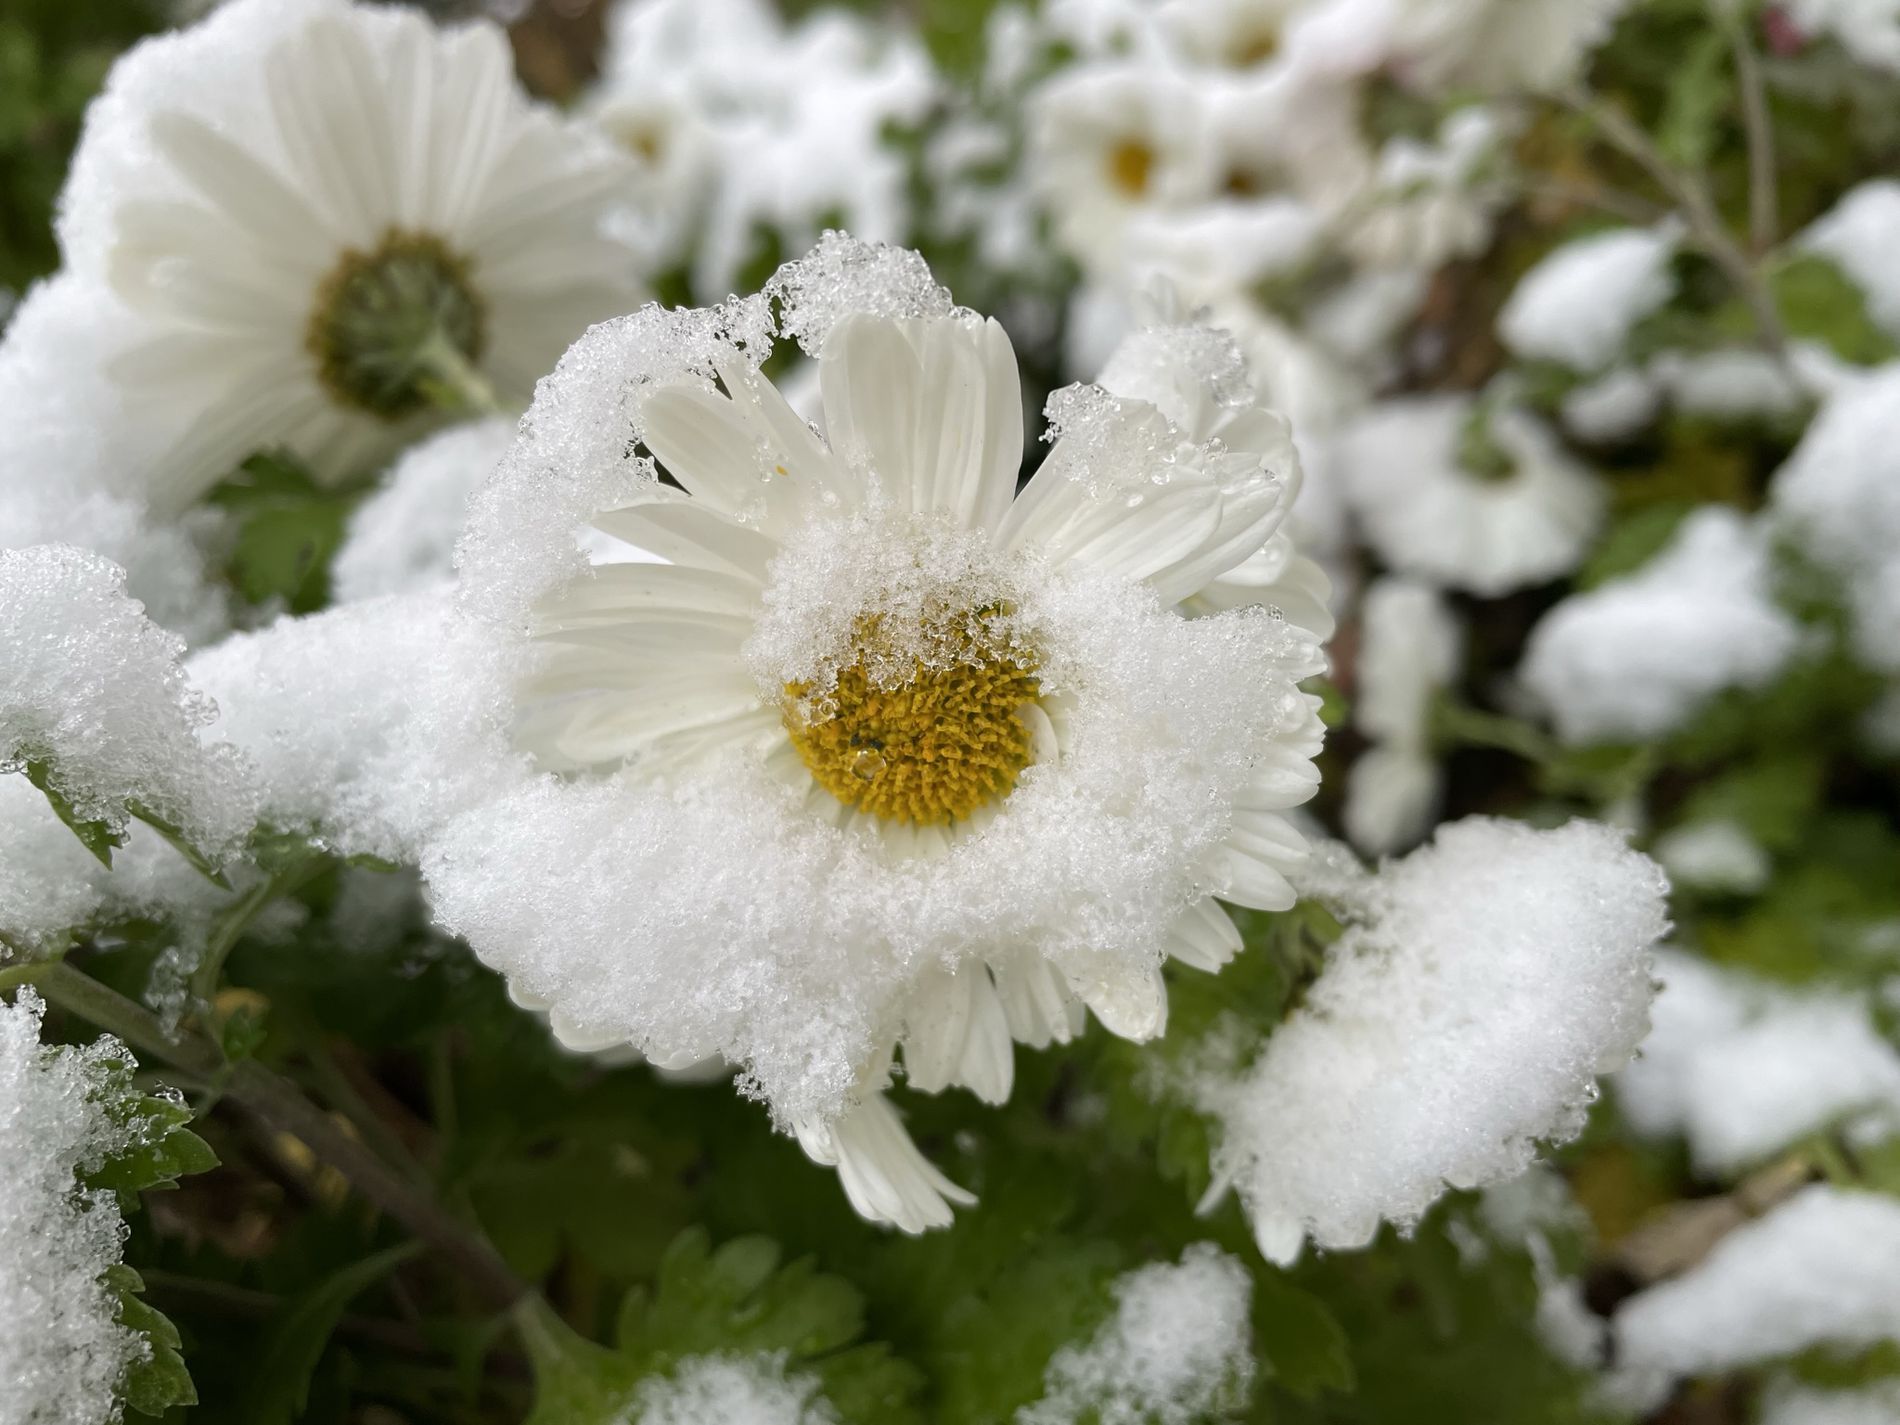
Snowy Daisy
The photo shows a daisy flower covered with some snow. The daisy has white petals and yellow pollen. The background is full of daisy flowers, but they are blurry.
The photo is taken at a close-up level, focusing on the daisy in the center, showing its white petals and pollen, and the snow that covers it. Other daisy flowers appear in the background in a blur. The color palette is soft, with white, yellow, and some green, making the photo feel quiet and calm. The lighting is likely natural during the day, but not on a sunny day.
Labels: Daisy, Flower, Plant, Anemone, Nature, Outdoors, Weather, Ice, Petal, Pollen, Frost, Snow, Anther, Flowers
Camera: Apple iPhone 12
Lens: iPhone 12 back dual wide camera 4.2mm f/1.6
Aperture: F1.6
Exposure: 1/341 sec
ISO: 32
Focal length: 4.2 mm